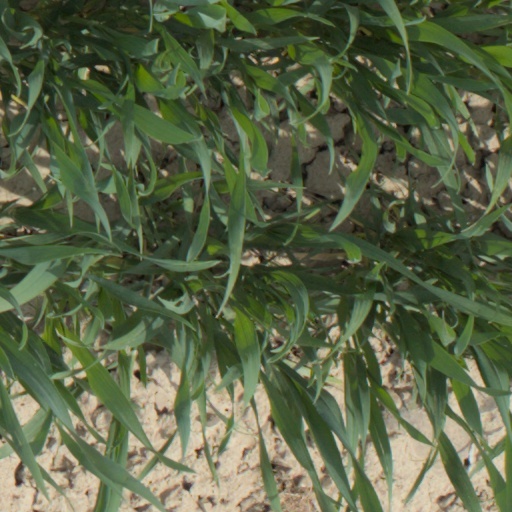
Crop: wheat